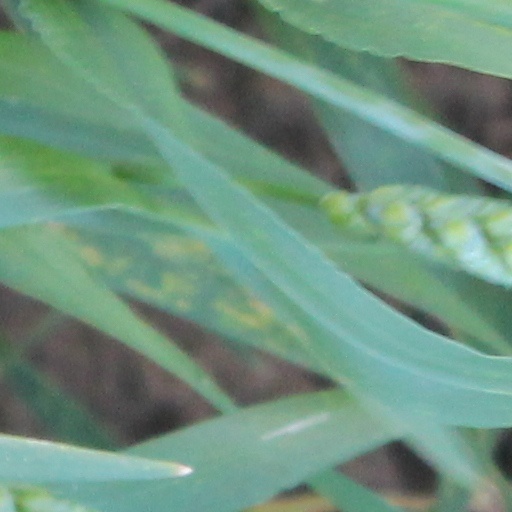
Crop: wheat